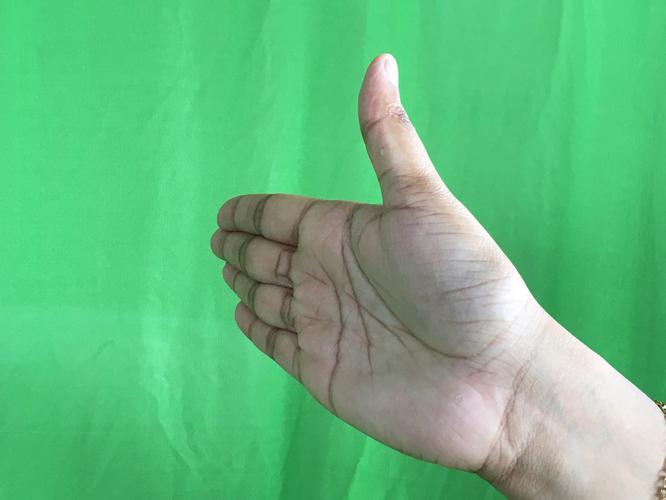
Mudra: Ardhachandran
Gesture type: single_hand